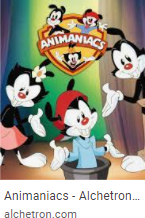
Portrait style: Cartoon Portrait